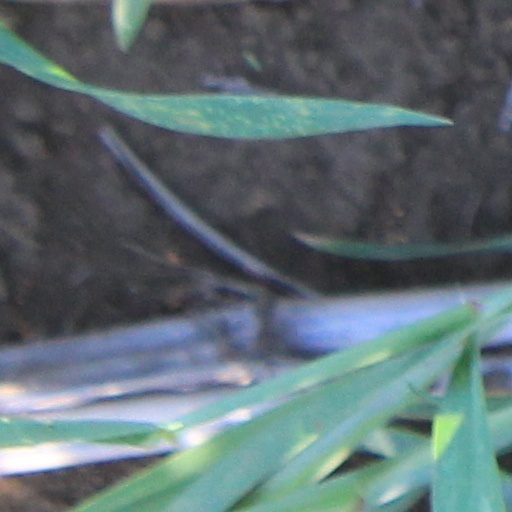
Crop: wheat